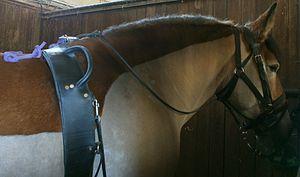
Le trait du Nord Moundy au musée vivant du cheval
Le trait du Nord, autrefois nommé Ardennais du Nord et Ardennais de type Nord, est une race de grands chevaux de trait français dit « à sang froid », originaire de la région du Hainaut. Il est sélectionné pour les travaux agricoles à partir des années 1850. Longtemps confondu avec le cheval ardennais, le trait du Nord obtient son identité propre avec l'ouverture de son registre généalogique en 1903. Il participe à l'exploitation des mines au fond des galeries et aux travaux agricoles dans sa région d'origine avant que l'électrification des mines et la motorisation de l'agriculture dans les années 1950 n’entraînent sa quasi-disparition, faute de demandes auprès de ses éleveurs.